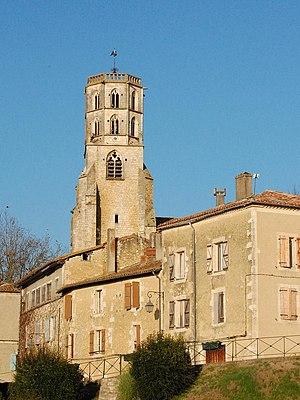
Église Saint-Michel de Mauvezin (Gers, France)
Mauvezin est une commune française située dans le département du Gers, en région Occitanie.
L'église Saint-Michel de Mauvezin est une église catholique située à Mauvezin, en France.